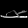
Label: Sandal